Iris Weinshall

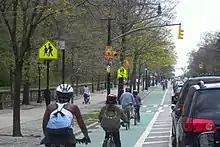
Prospect Park West

After Weinshall's departure, her successor at DOT, Janette Sadik-Khan, installed over 200 miles of bike lanes in a 3-year period, compared to Weinshall's single-digit lane miles towards the end of her tenure. In her new position at the City University of New York, Weinshall has largely steered clear of New York City transportation policy issues—until the redesign of Prospect Park West in the spring of 2010. Opposed to the installation of a bicycling facility on her own street, Weinshall helped to organize a group calling itself Neighbors for Better Bike Lanes (NBBL) aimed at removing the bike lane.